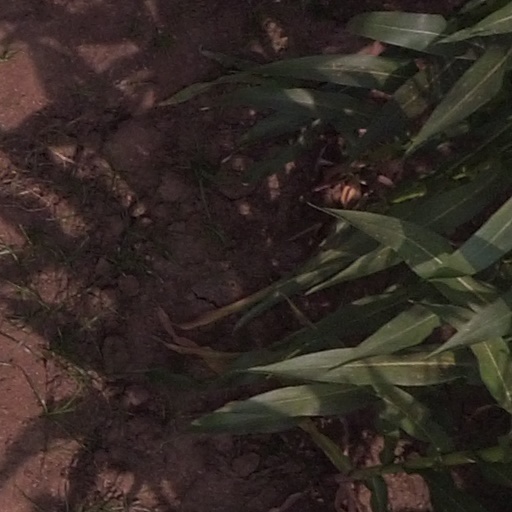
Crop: maize; corn